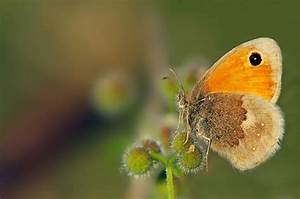
Label: farfalla